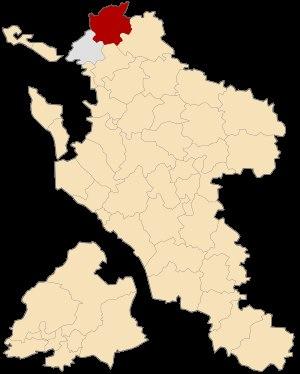
Le canton de Marans est une division administrative française située dans le département de la Charente-Maritime et la région Nouvelle-Aquitaine.